Plantae Asiaticae Rariores

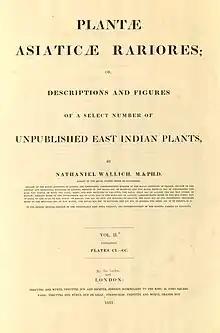
The title page of the 1830 editionof "Plantae Asiaticae Rariores"

Plantae Asiaticae Rariores is a horticultural work (alternative title "Descriptions and figures of a select number of unpublished East Indian plants") published in 1830–1832 by the Danish botanist Nathaniel Wallich.